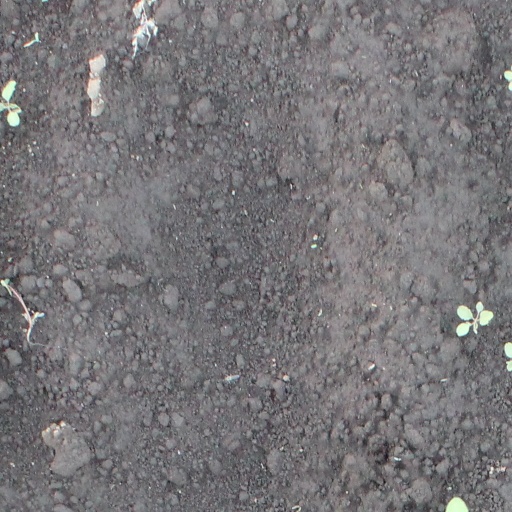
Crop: soybean